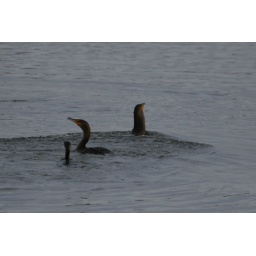
Picture 12 in a series of 12 of a Cormorant eating a catfish in a pond in Campbell, California.